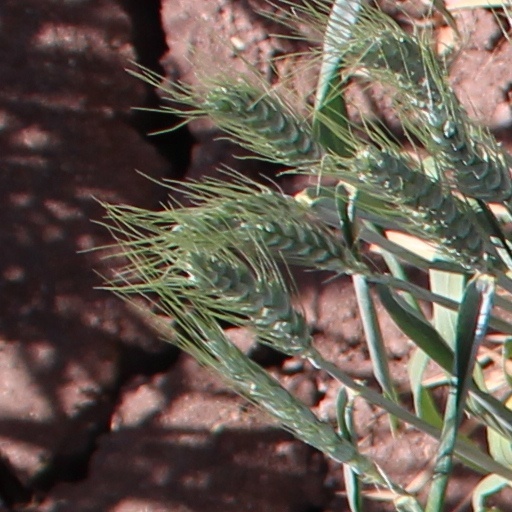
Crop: wheat